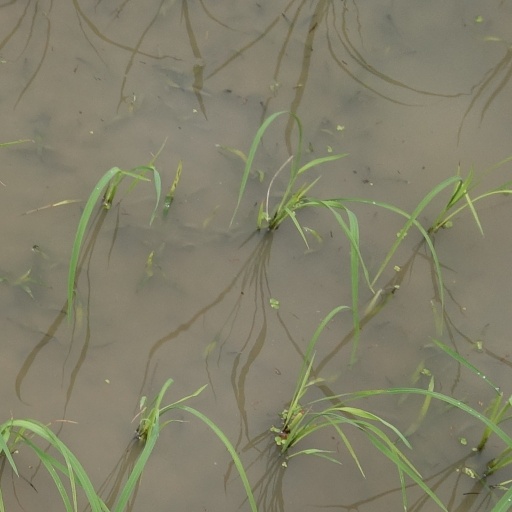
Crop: rice